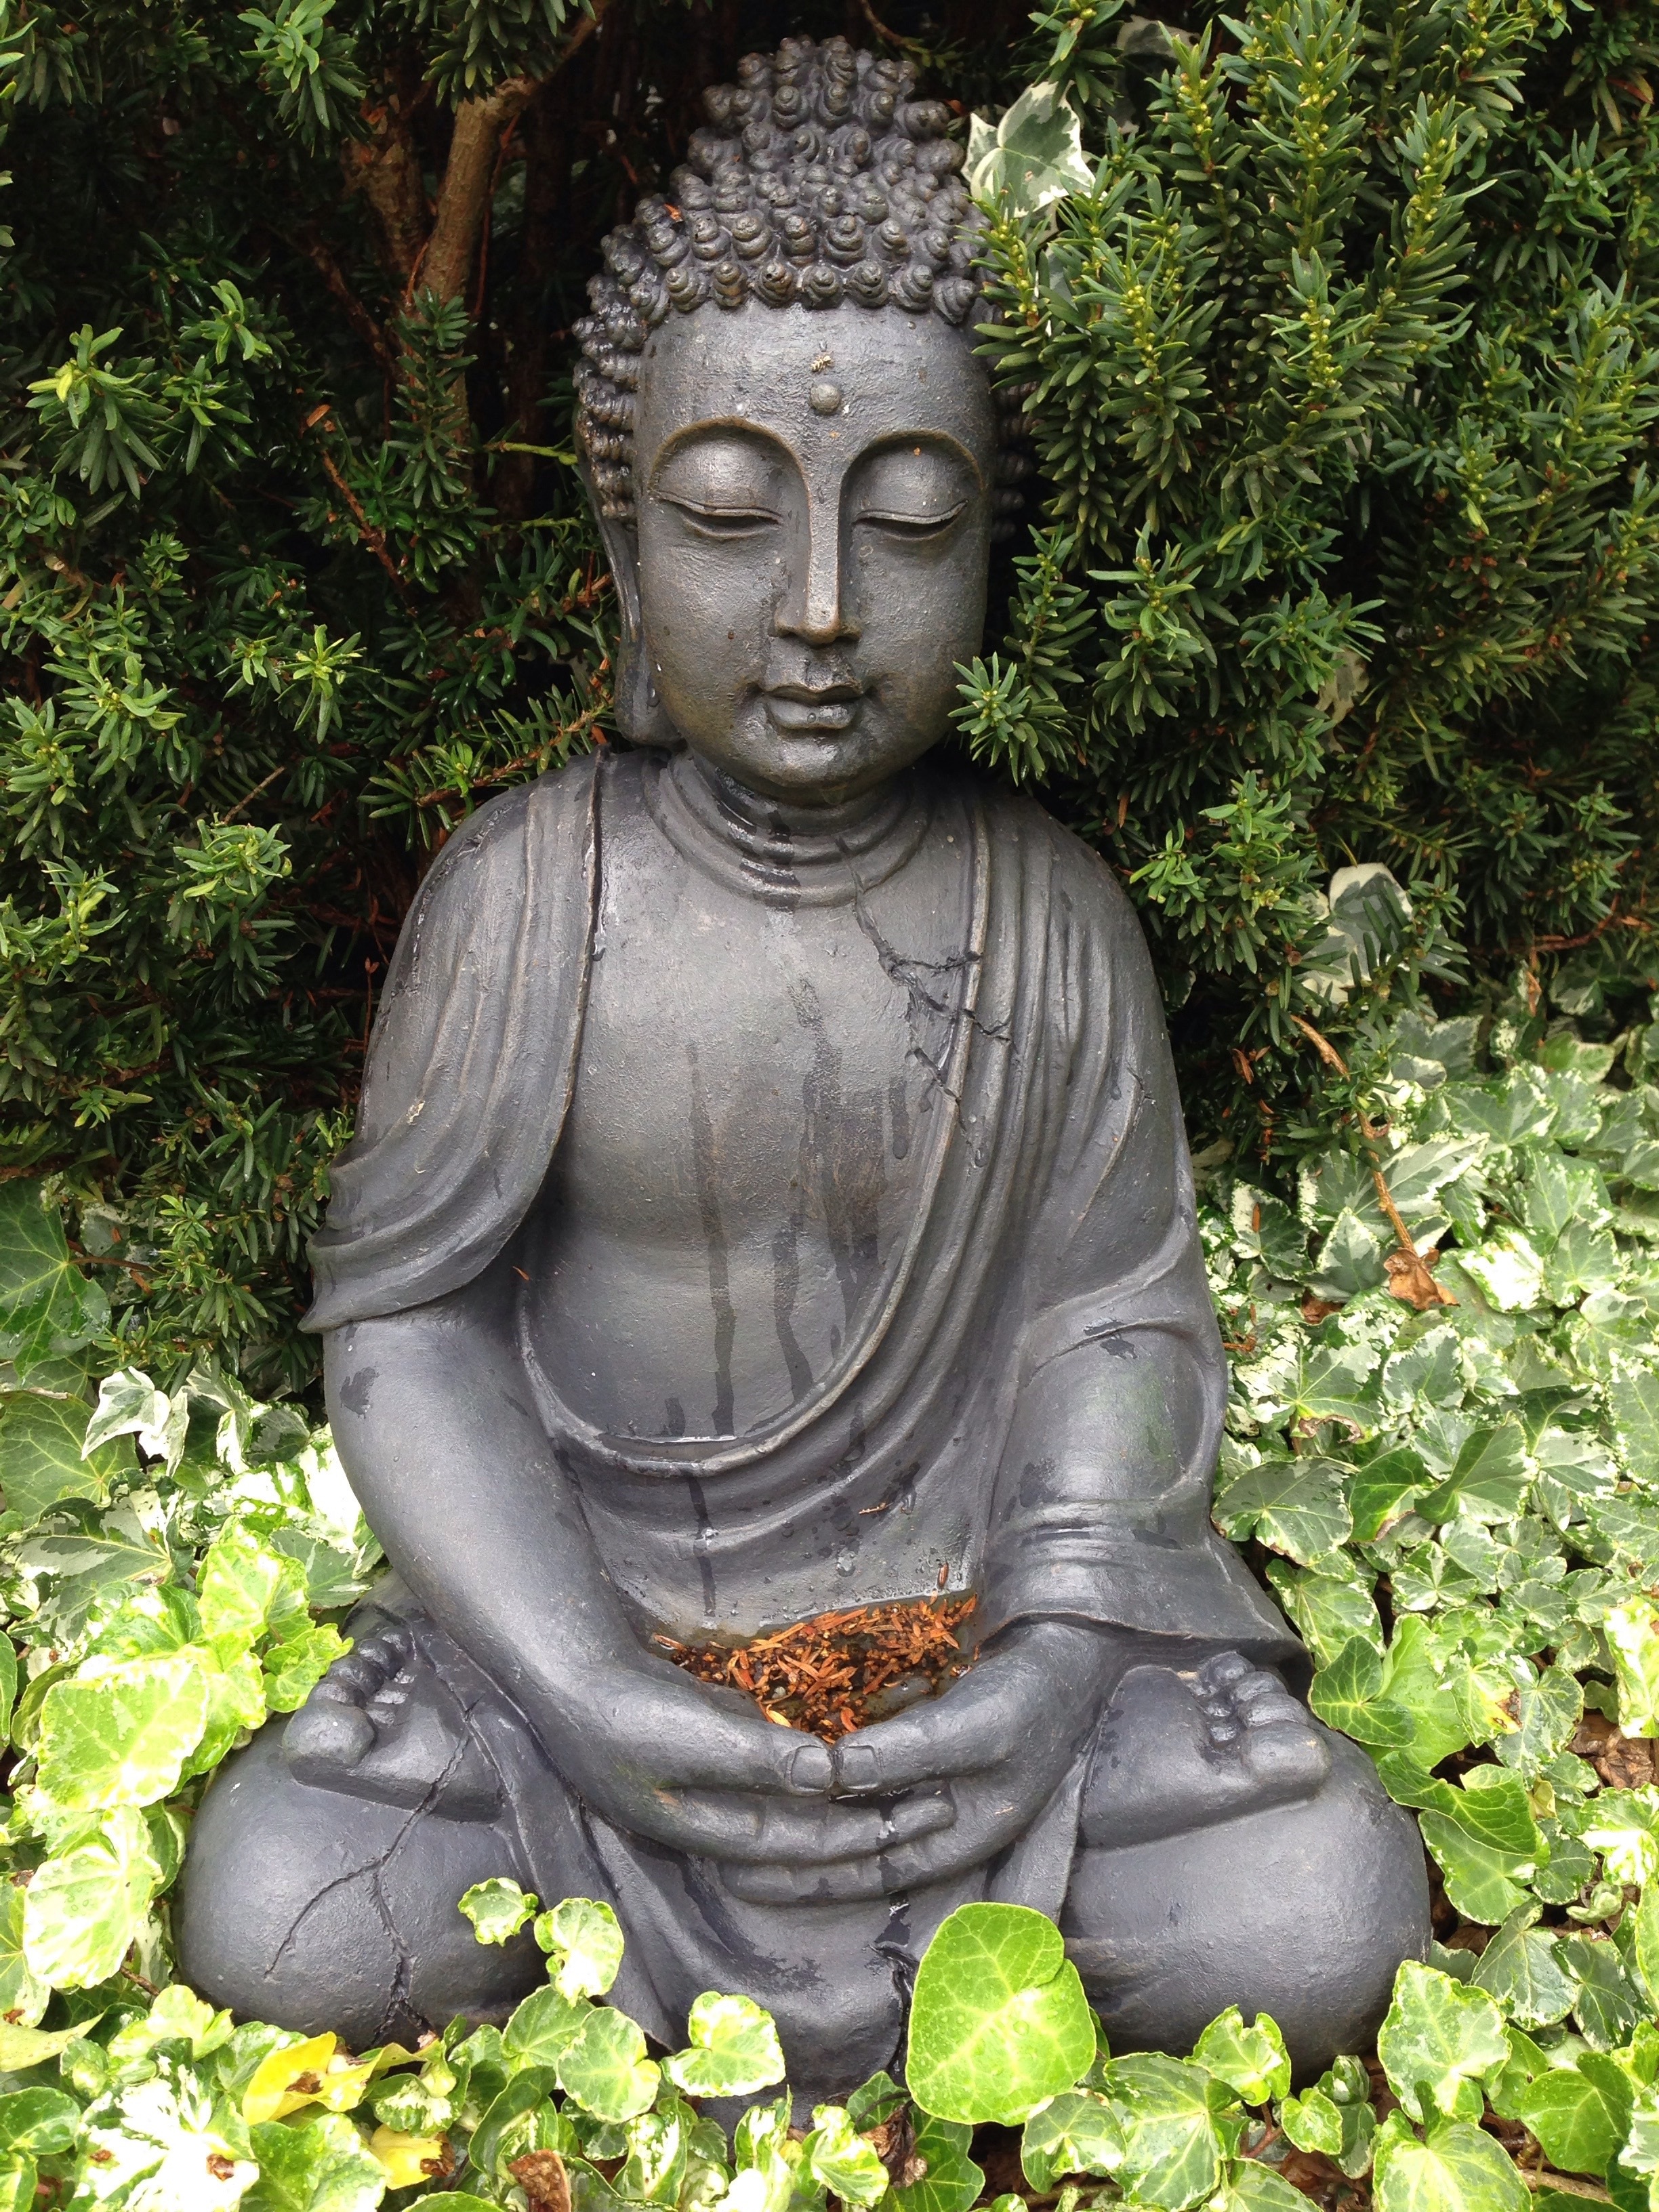
nature, flower, monument, statue, decoration, green, peaceful, peace, buddhist, buddhism, religion, garden, zen, spiritual, sculpture, meditation, temple, buddha, oriental, fictional character, gautama buddha, human positions